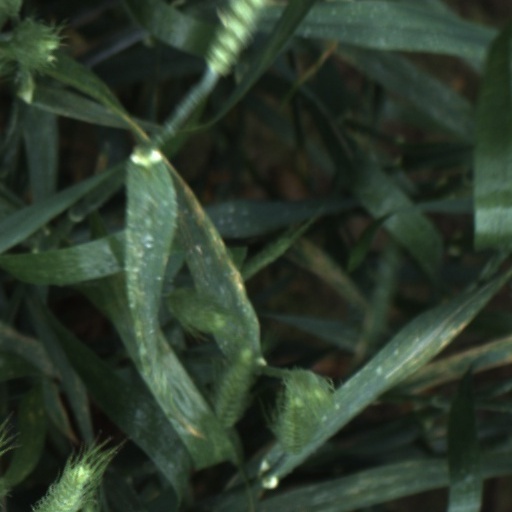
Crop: wheat